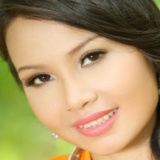
ca sĩ Cẩm Ly